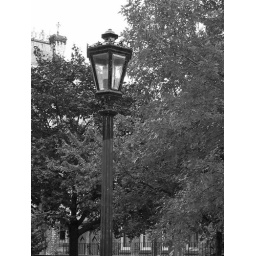
street lamp in University College Commons